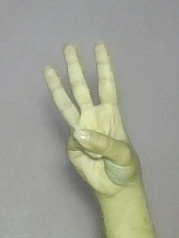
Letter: thaa